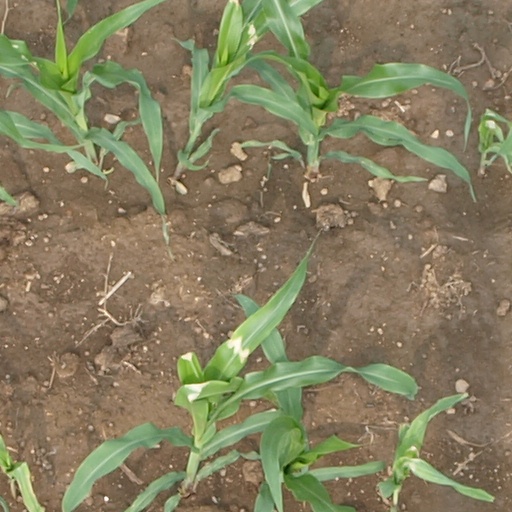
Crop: maize; corn